Liberation of Paris

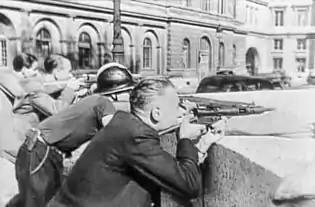
FFI uprising on 19 August. One skirmisher is wearing an Adrian helmet.

All over France, since the end of the battle of Normandy, the population had been hearing news of the Allies' advance toward Paris from the BBC and French public broadcaster "Radiodiffusion nationale" ("RN"). From 1943, "RN" had been operating in Paris under the direction of the Vichy propaganda minister Philippe Henriot. On 4 April 1944, four months before the liberation of Paris, the Provisional Government of the French Republic had begun operating its own "RN" from Algeria. The Provisional Government took over the Paris "RN" during the liberation on 22 August 1944.